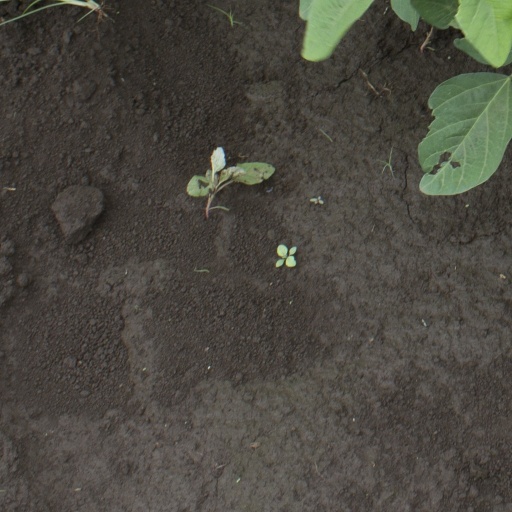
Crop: soybean